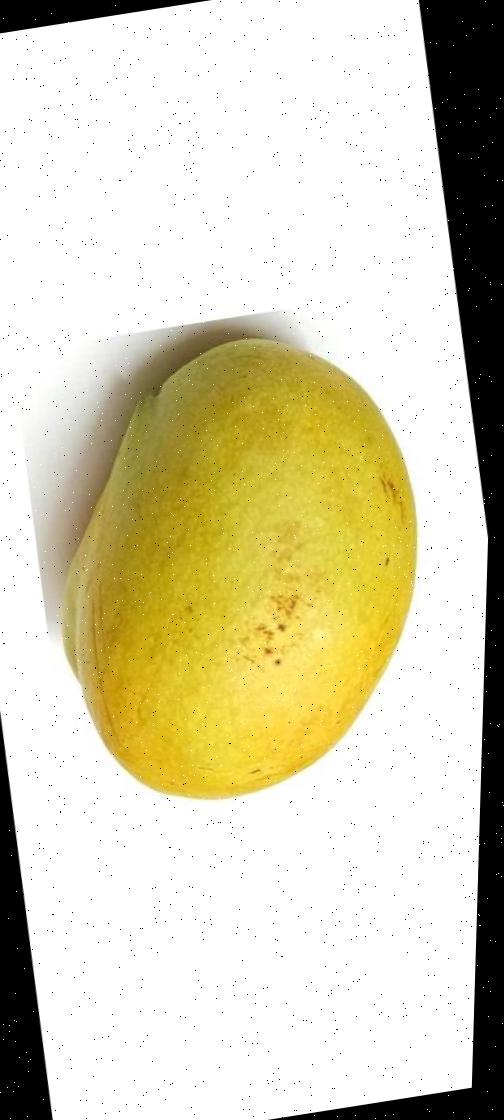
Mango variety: Bari-11